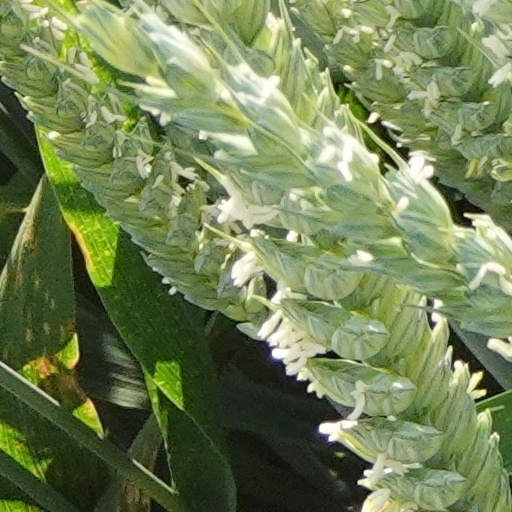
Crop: wheat